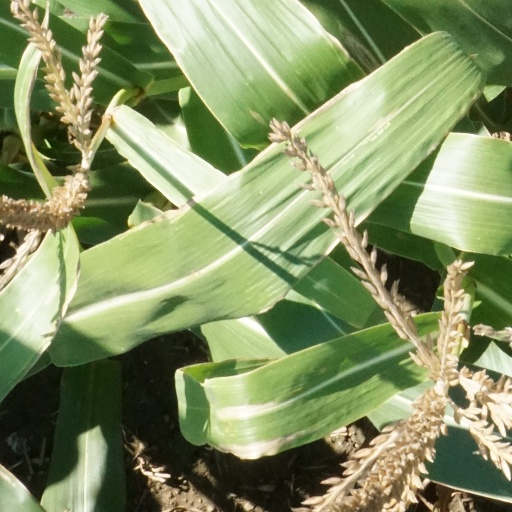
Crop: maize; corn